Yvelines's 7th constituency

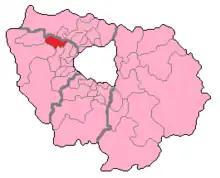
Yvelines' 7th Constituency shown within Île-de-France

The 7th constituency of Yvelines is a French legislative constituency in the Yvelines "département".